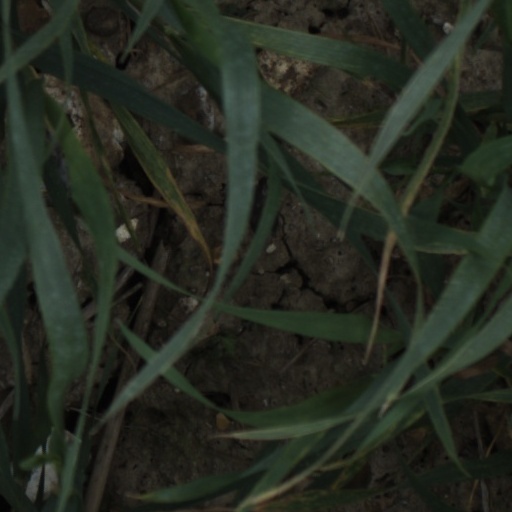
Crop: wheat